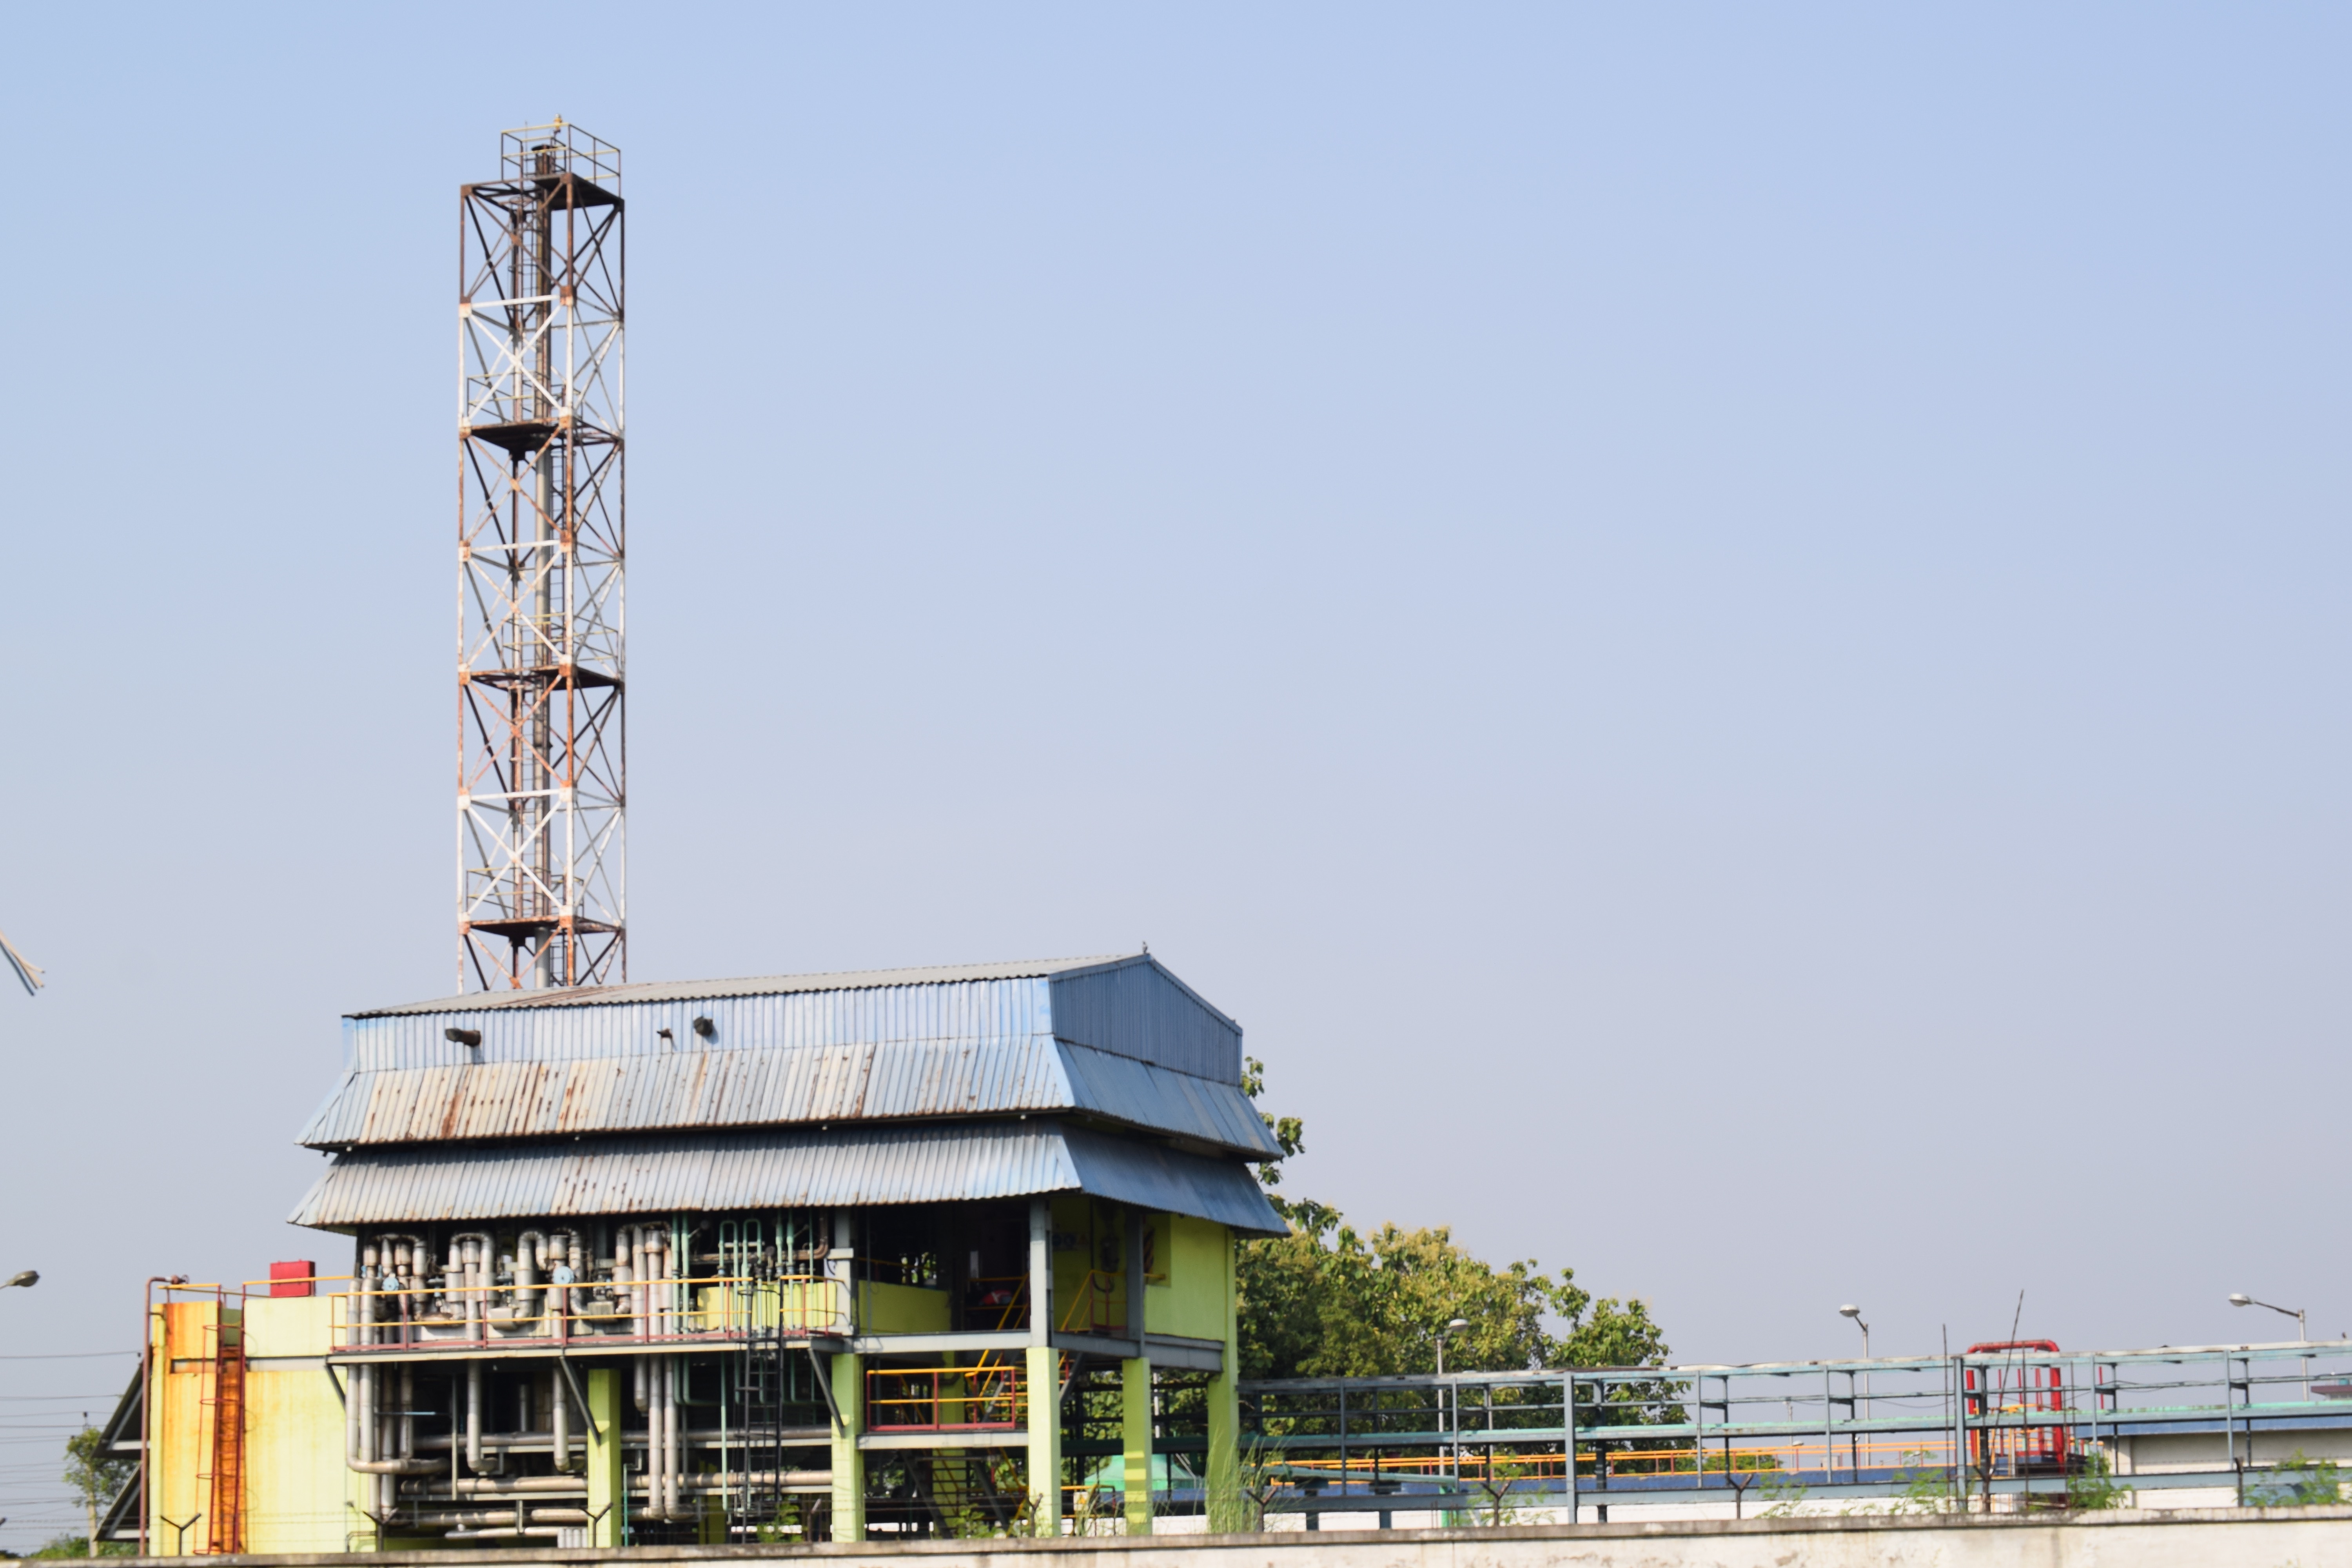
structure, vehicle, tower, landmark, outdoor structure